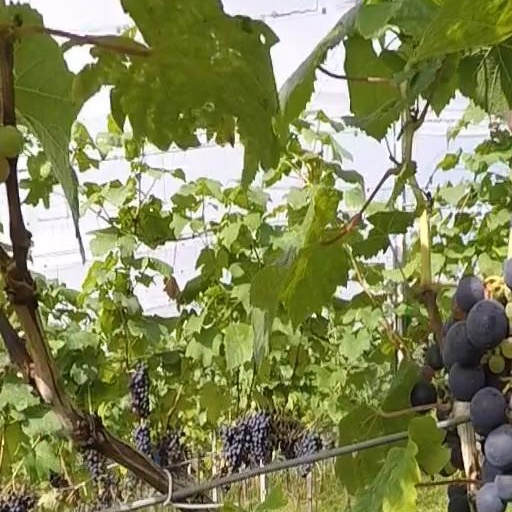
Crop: grape